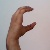
The image shows a hand gesture representing the letter 'C' in Indian Sign Language.